Twenty Dollars a Week

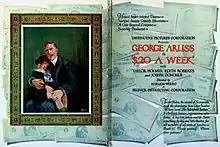
Advertisement

Twenty Dollars a Week is a 1924 American silent comedy drama film directed by F. Harmon Weight and starring George Arliss, Taylor Holmes, and Edith Roberts. Ronald Colman, then a rising star, had a supporting role as Arliss's character's son. The film was long thought lost before a print was rediscovered in the Library of Congress collection.